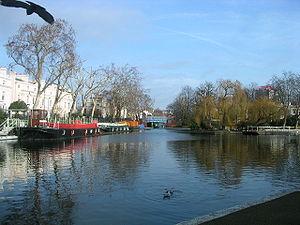
Little Venice est un quartier du centre de Londres dans le district de la Cité de Westminster. Il est situé à la jonction du Grand Union Canal et du Regent’s Canal.